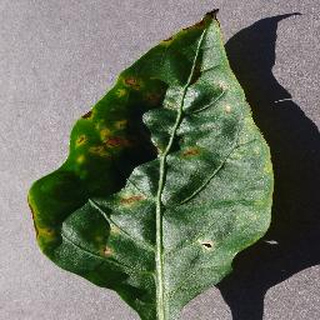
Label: bell_pepper_bacterial_spot